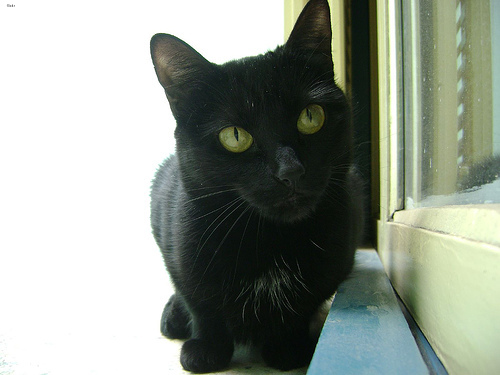
Animal: cat
Breed: Bombay